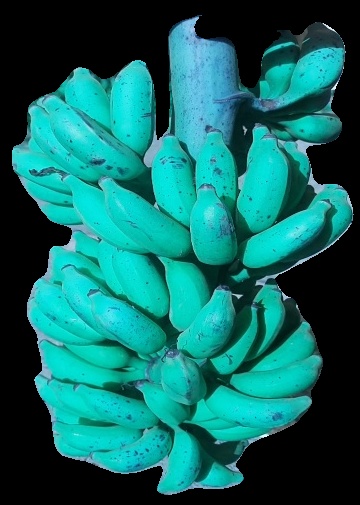
Variety: elakki-bale
Grade: grade3